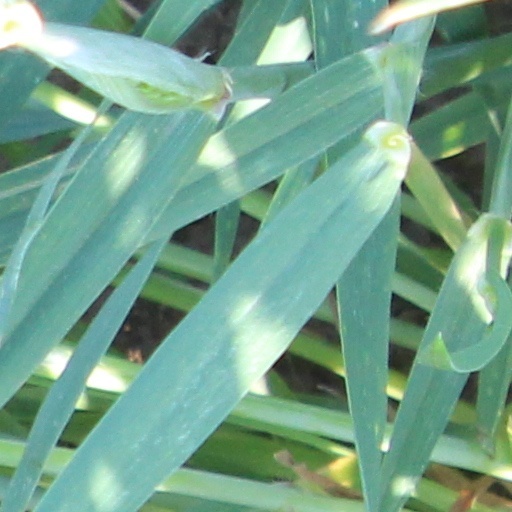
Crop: wheat